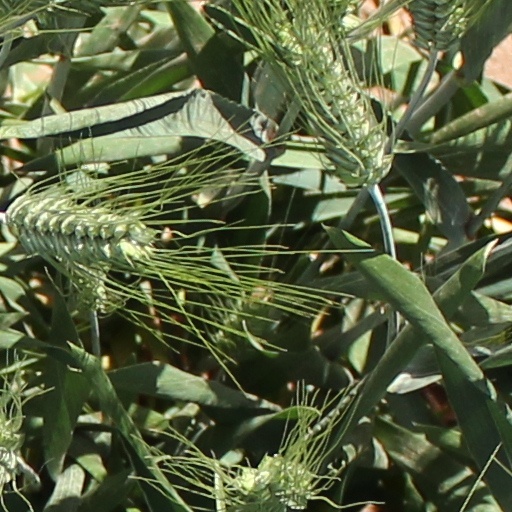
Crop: wheat